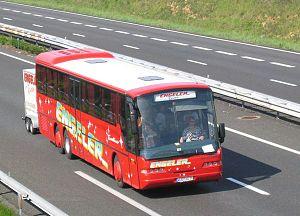
Autocar interurbain Neoplan Euroliner. Svenska: Bilden föreställer en buss tillverkad av Neoplan. Denna modell kallas Euroliner. Denna bussmodell är vanlig i Sverige som turistbuss och långfärdsbuss.
Neoplan est un constructeur allemand d'autobus et d'autocars fondé en 1935 par Gottlob Auwärter à Stuttgart. Le constructeur est associé à MAN Nutzfahrzeuge AG, elle-même filiale de MAN SE.